Vinayak Damodar Savarkar

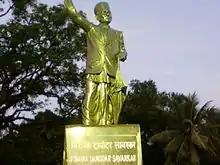
A statue of Vinayak Damodar Savarkar at Cellular Jail.

Savarkar continued his political activism as a student at Fergusson College in Pune.